Zeppelin LZ 51

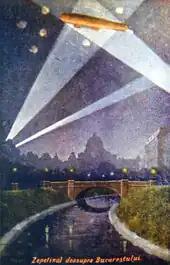
German Zeppelin over Bucharest

The airship was one of many P-class Zeppelins lost to enemy action. During a second raid on Bucharest in late September 1916, the ship sustained hits and was forced to make an emergency landing near Tirnowa, Bulgaria, on 27 September 1916 while attempting to return to base. One crew member died of injuries sustained in the crash. The ultimate fate of the wreckage remains unknown.